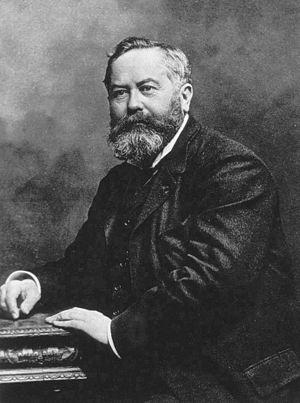
Charles Chamberland est un biologiste et physicien français.